Picture Perfect (2016 film)

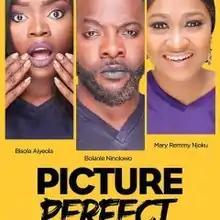

Picture Perfect is a 2016 Nigerian romantic drama film directed by Tope Alake. It was produced by Biodun Stephen, and had Mary Njoku, Bisola Aiyeola, Bolanle Ninalowo in lead roles.